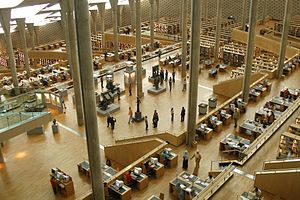
Bibliotheca Alexandrina
Bibliotheca Alexandrinas store læse- og studiesal
Bibliotheca Alexandrina er et moderne bibliotek og kulturcenter i Alexandria i Egypten.